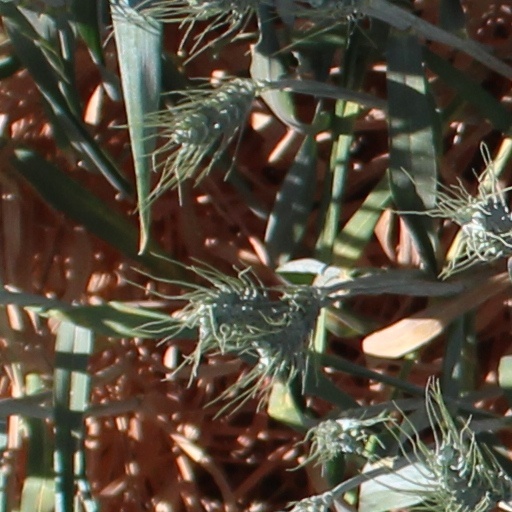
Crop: wheat